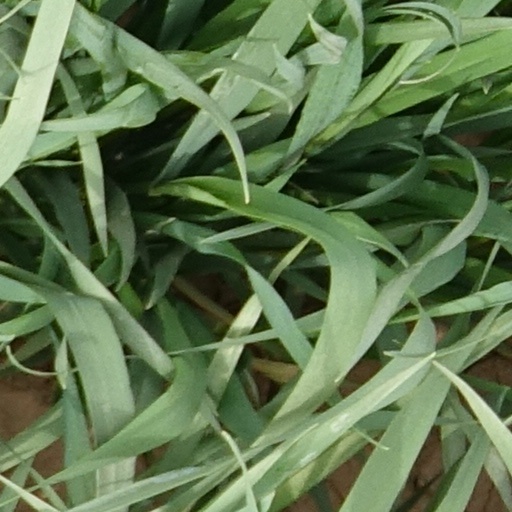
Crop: wheat